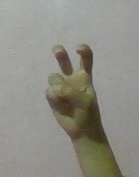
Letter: toot